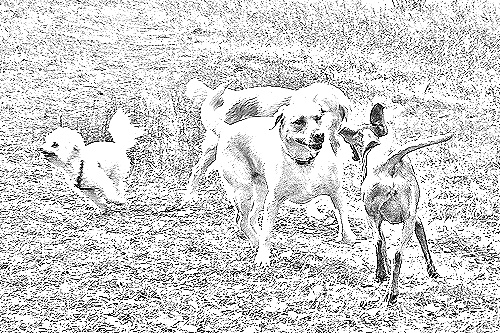
Portrait style: Sketch Portrait